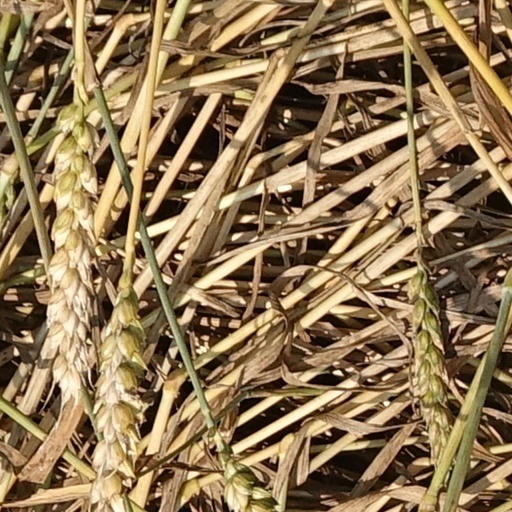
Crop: wheat